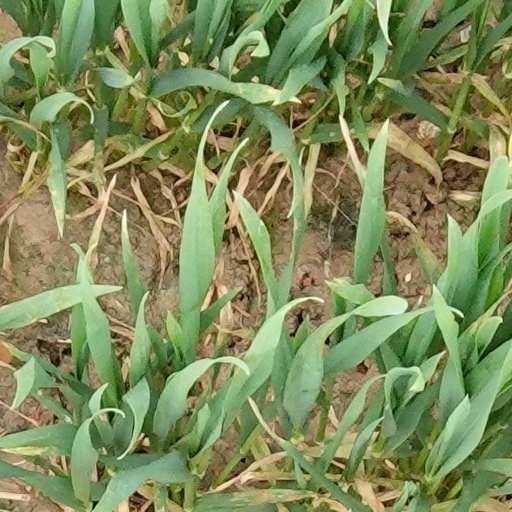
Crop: wheat